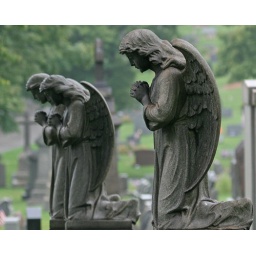
taken from the window of my car on a rainy august day.....&amp;quot;Christ our Redeemer Cemetery&amp;quot; in 'Pgh, Pa.